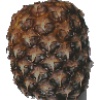
Label: pineapple